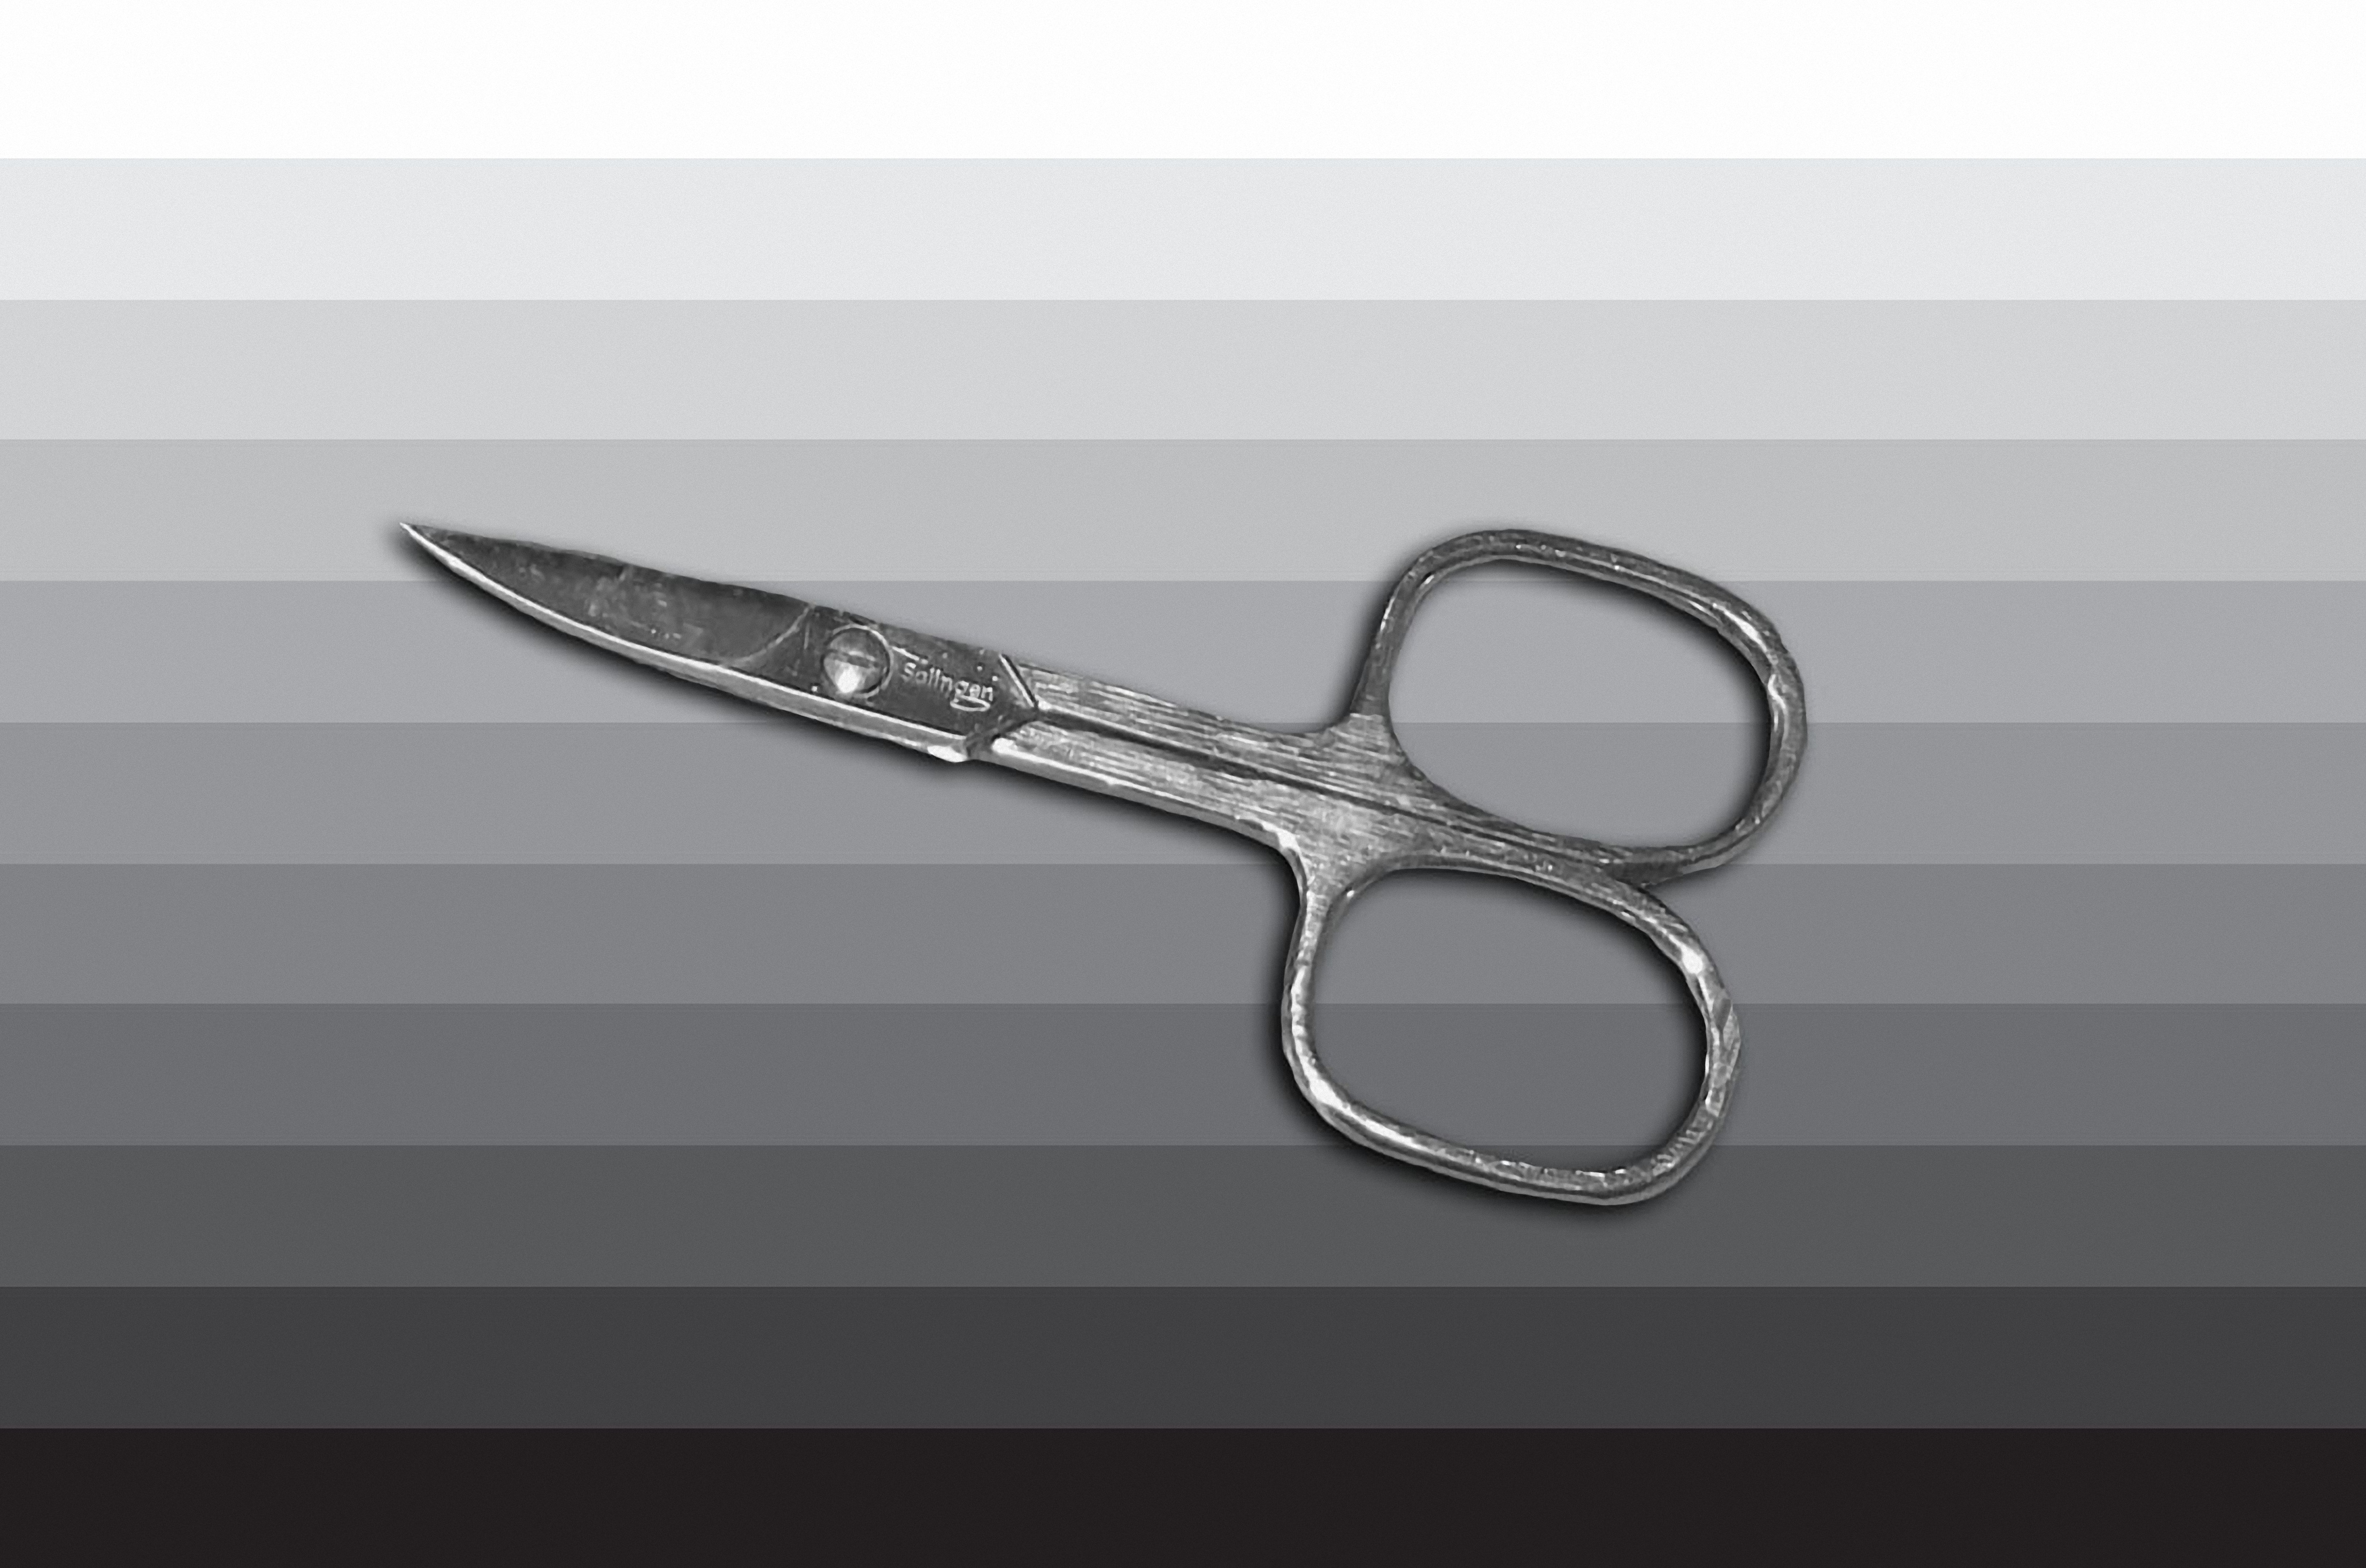
tool, metal, cut, scissors, nail scissors